379th Bombardment Squadron

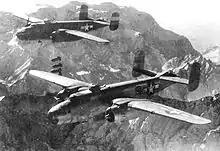
310th Bombardment Group Mitchells attacking Brenner Pass 1944

In November 1942, the squadron flew its planes to Mediouna Airfield, French Morocco, to support Operation Torch, the invasion of North Africa, although some remained behind in England until as late as March 1943. The squadron engaged primarily in air support and interdiction in Tunisia, Sicily, Sardinia, Corsica, Italy and Southern France. Through May 1943, it also attacked shipping and harbor facilities to cut the logistics lines of the Afrika Corps. It bombed marshalling yards, rail lines, highways, bridges, viaducts, troop concentrations, gun emplacements, shipping, harbors and other objectives in North Africa. It moved forward to Tunisia with the allied forces, locating at Dar el Koudia Airfield in June. It bombed airfields, landing grounds and gun emplacements, supporting Operation Corkscrew, the reduction of Pantelleria and Lampedusa islands during June 1943. The following month it supported Operation Husky, the invasion of Sicily.